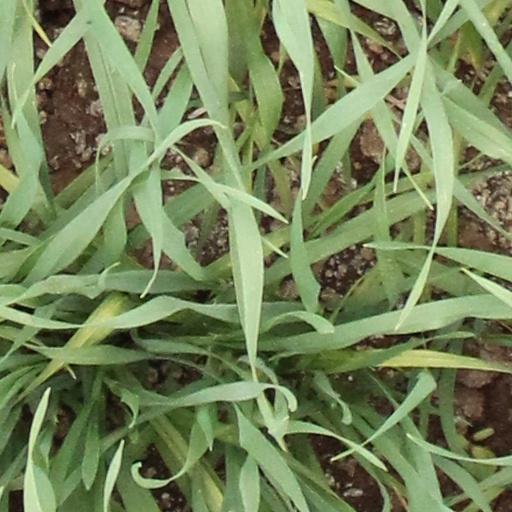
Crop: wheat